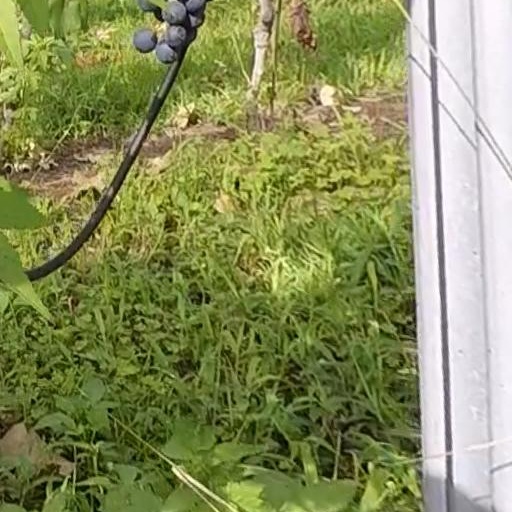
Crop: grape